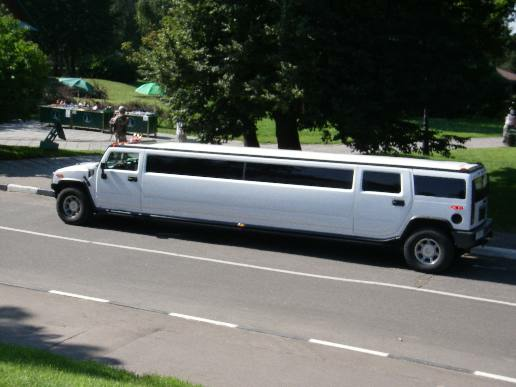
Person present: No